2004 NASCAR Nextel Cup Series

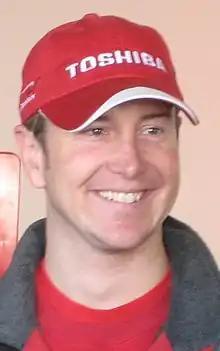
Kurt Busch, driving the No. 97 car, won the 2004 Nextel Cup Series championship.

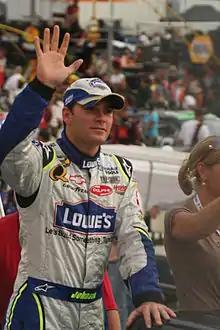
Jimmie Johnson came in second behind Busch by 8 points.

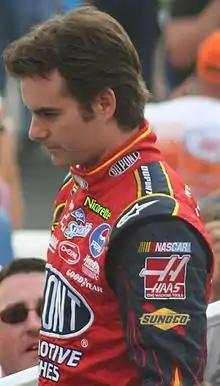
Jeff Gordon came in third behind Busch by 16 points.

The 2004 NASCAR Nextel Cup Series was the 56th season of professional stock car racing in the United States and the 33rd modern-era Cup series season. The season began on Saturday, February 7, and ended on Sunday, November 21. Kurt Busch, who drove a Ford for Roush Racing, was the Nextel Cup champion.